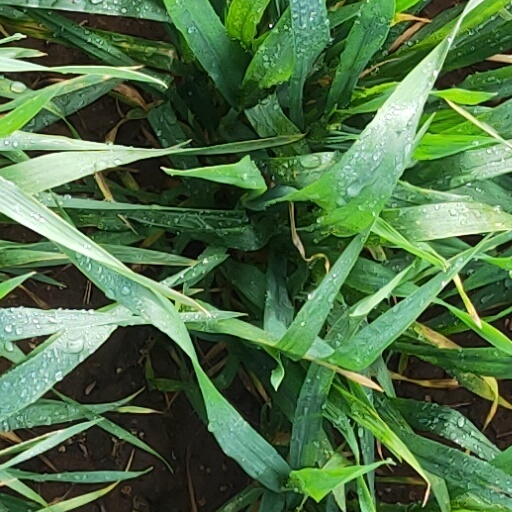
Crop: wheat